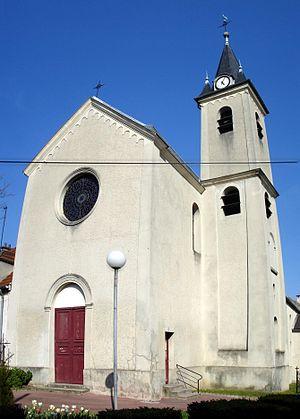
Façade de l'église de Coubron (Seine-Saint-Denis), France
L'église Saint-Christophe, située 7 rue de l'Église à Coubron dans le département de la Seine-Saint-Denis en région Île-de-France, est une église affectée au culte catholique.
Coubron est une commune française située dans le département de la Seine-Saint-Denis en région Île-de-France.